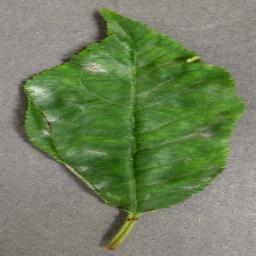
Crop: cherry
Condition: (including_sour)_powdery_mildew